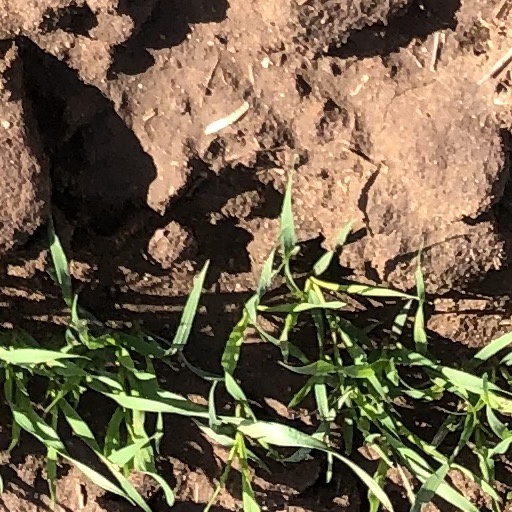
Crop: wheat